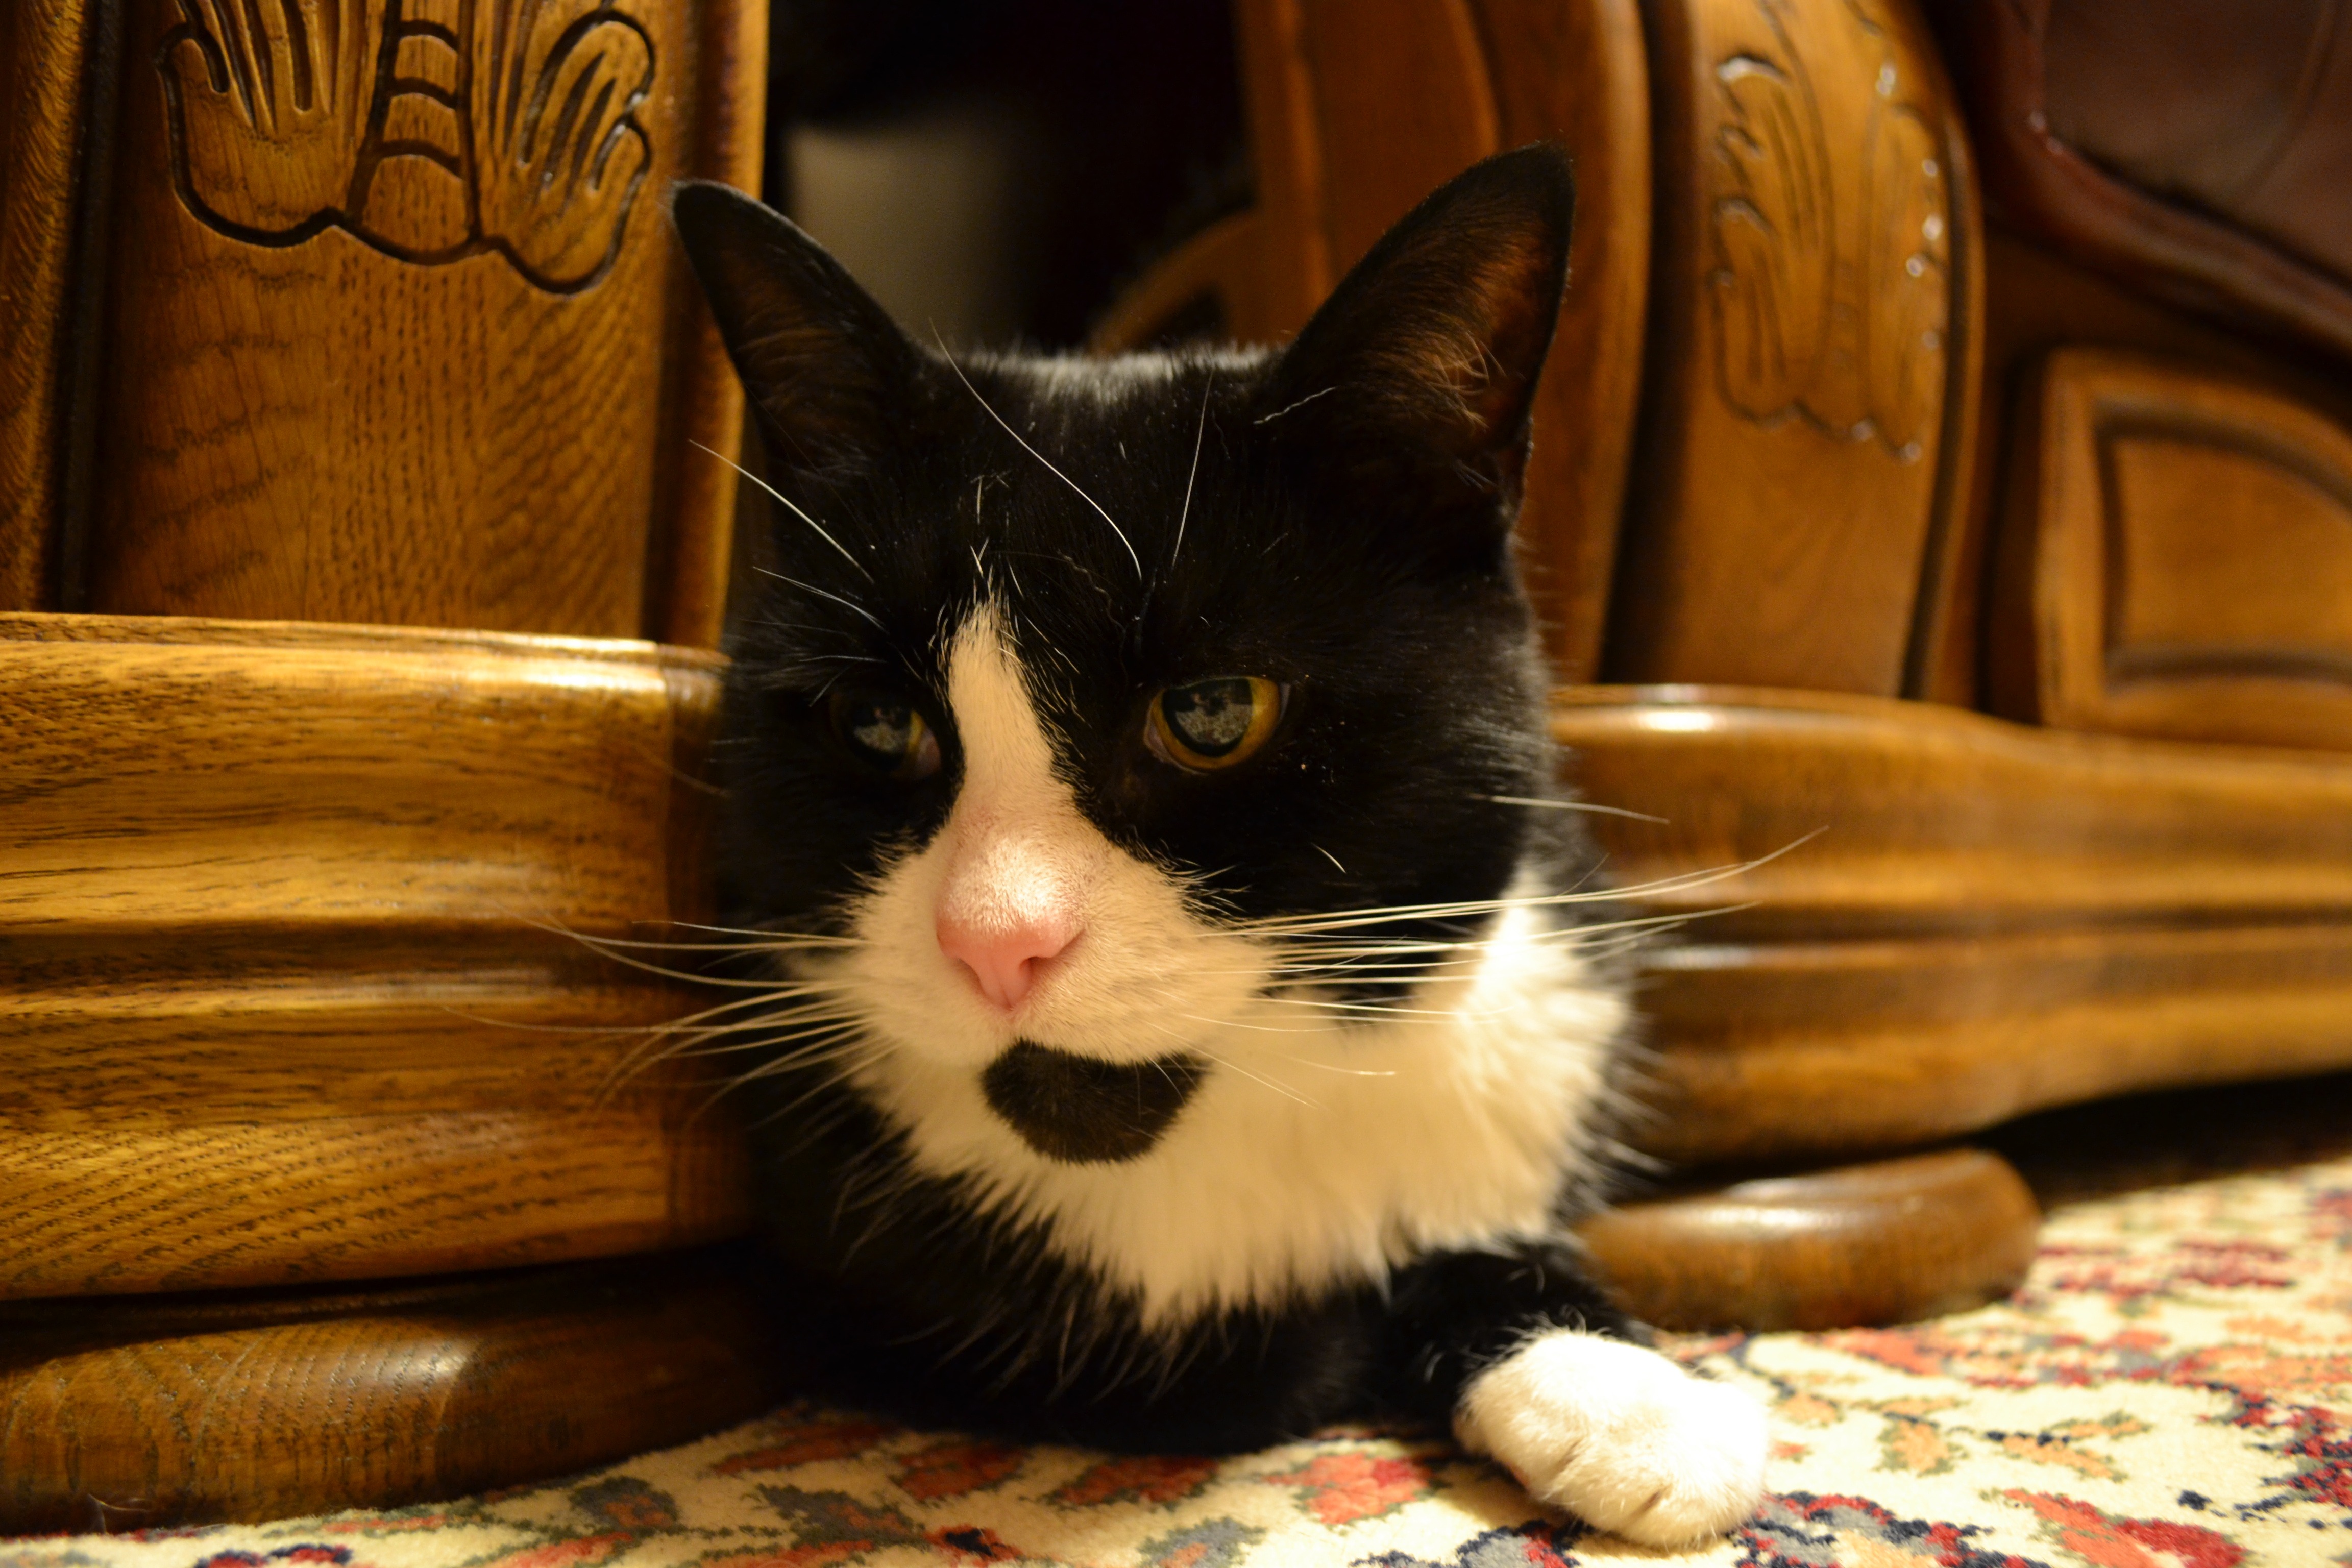
black and white, animal, pet, fur, kitten, cat, mammal, black cat, close up, whiskers, vertebrate, watching, hiding, small to medium sized cats, cat like mammal, domestic short haired